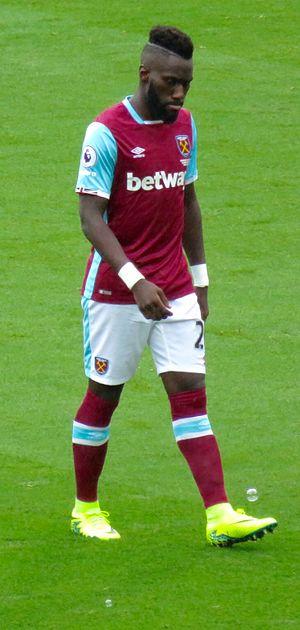
Arthur Masuaku est un footballeur international congolais né le 7 novembre 1993 à Lille. Il évolue au poste de latéral gauche pour le club de West Ham United.